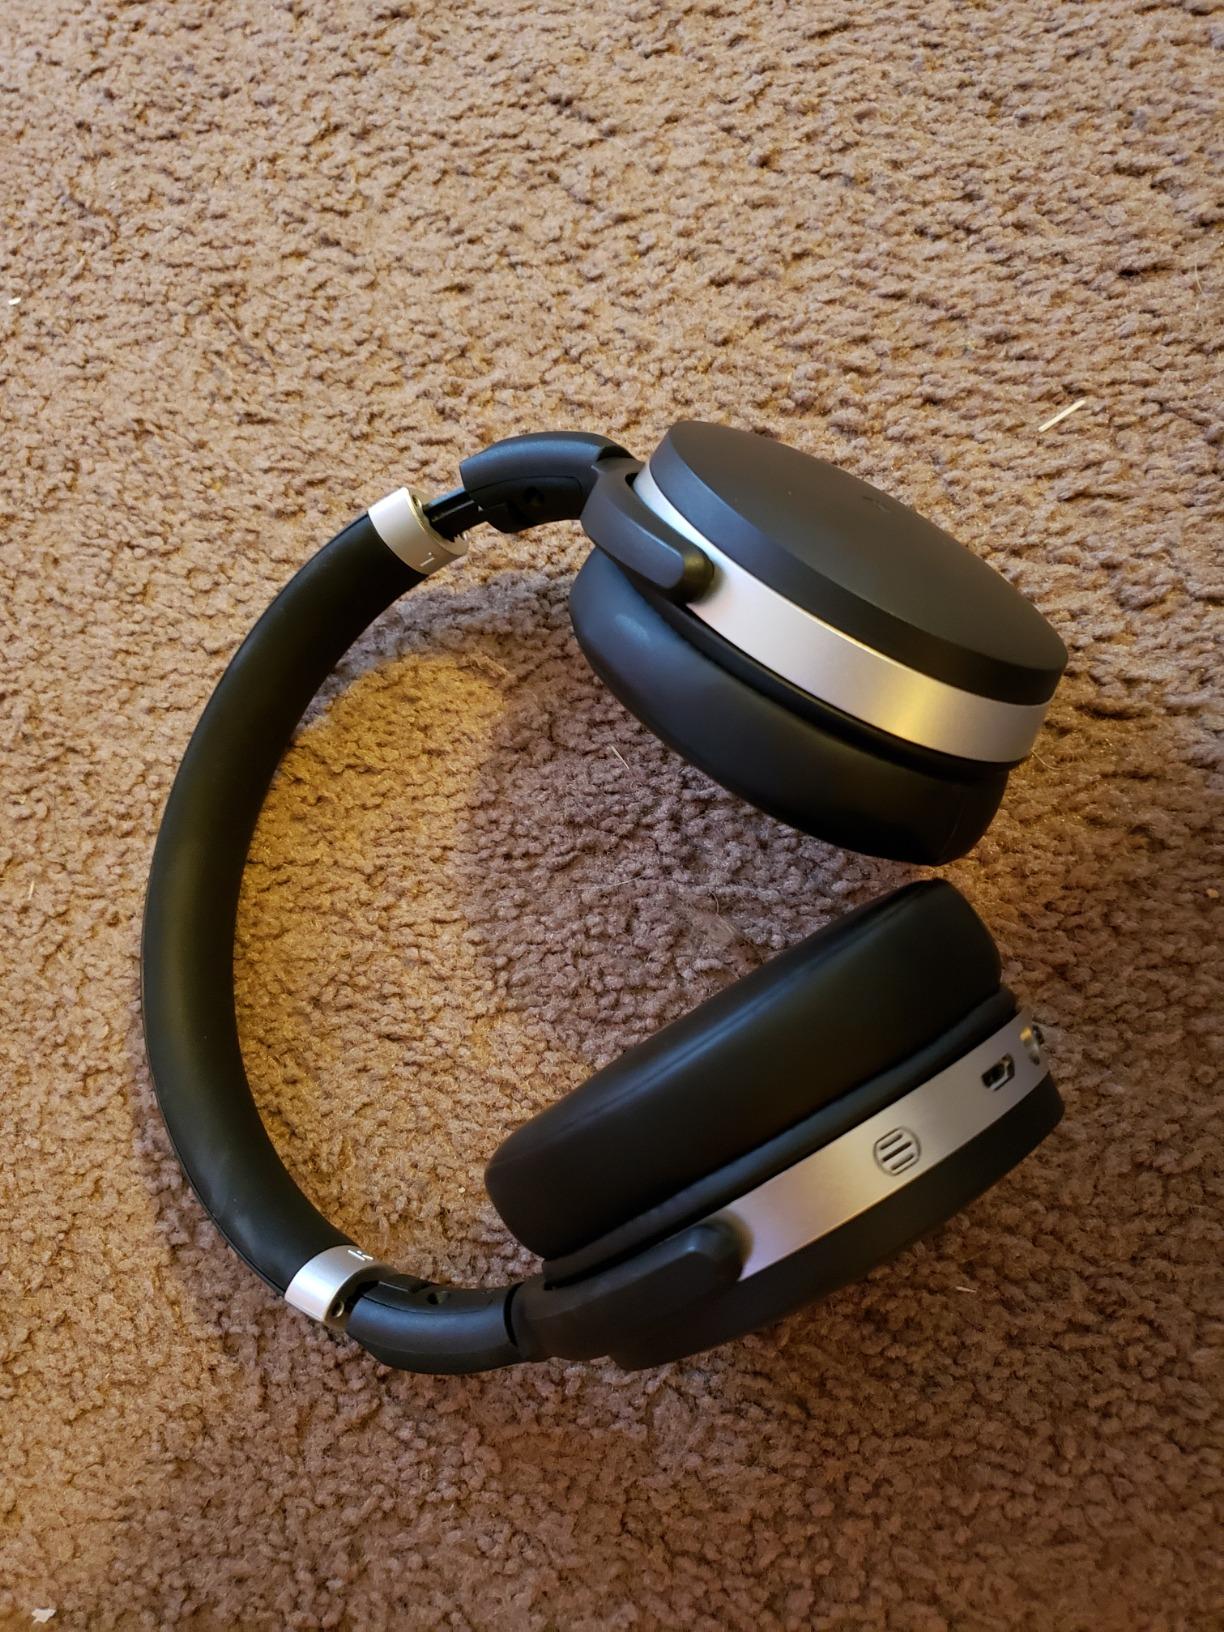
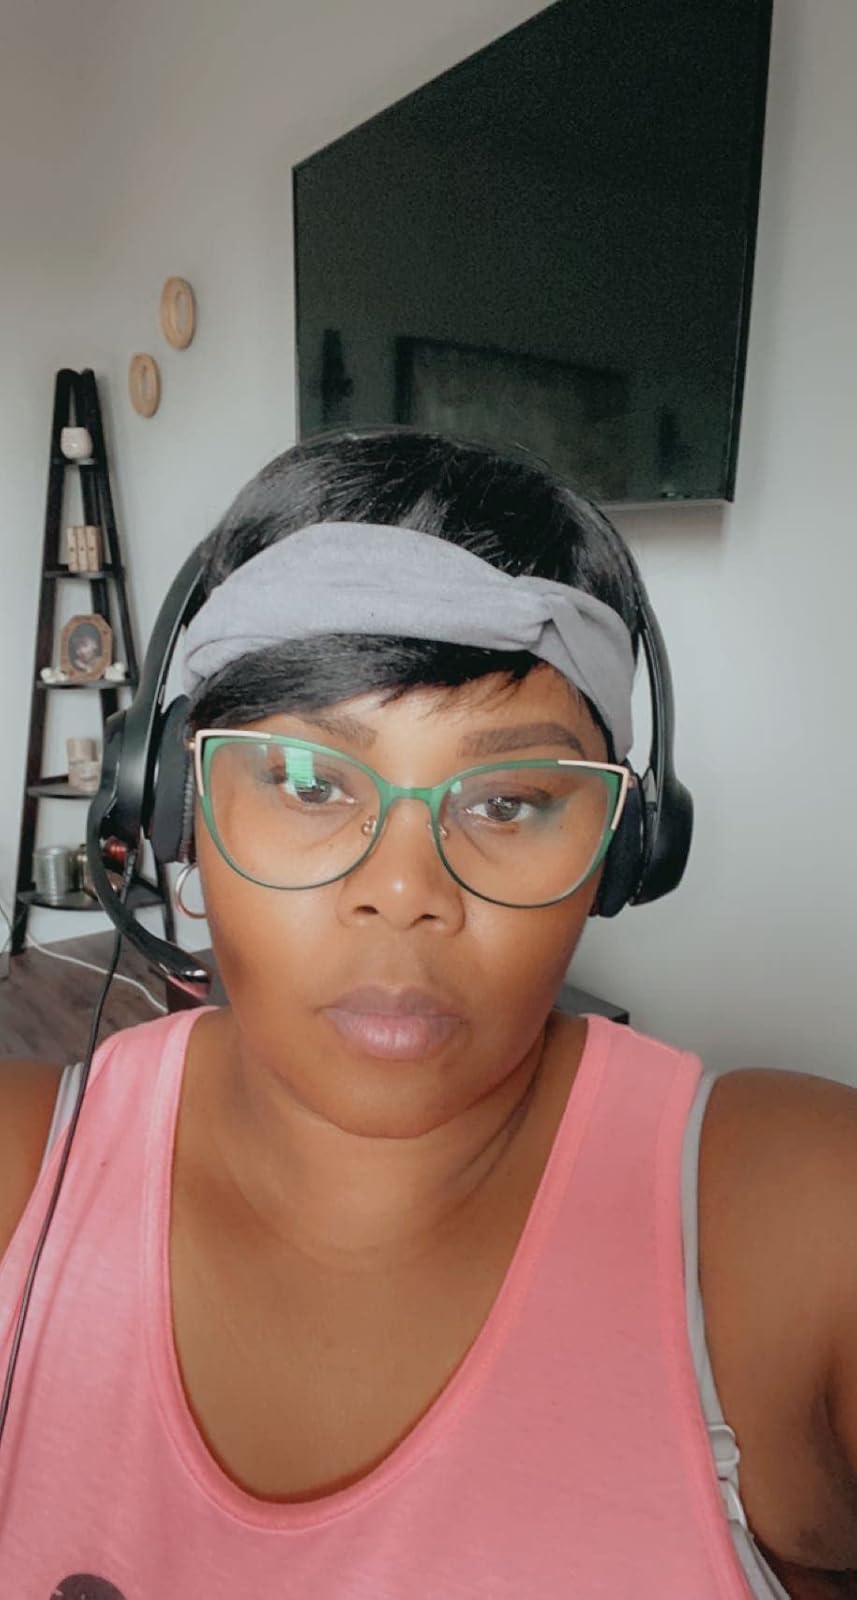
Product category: headphones
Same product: no